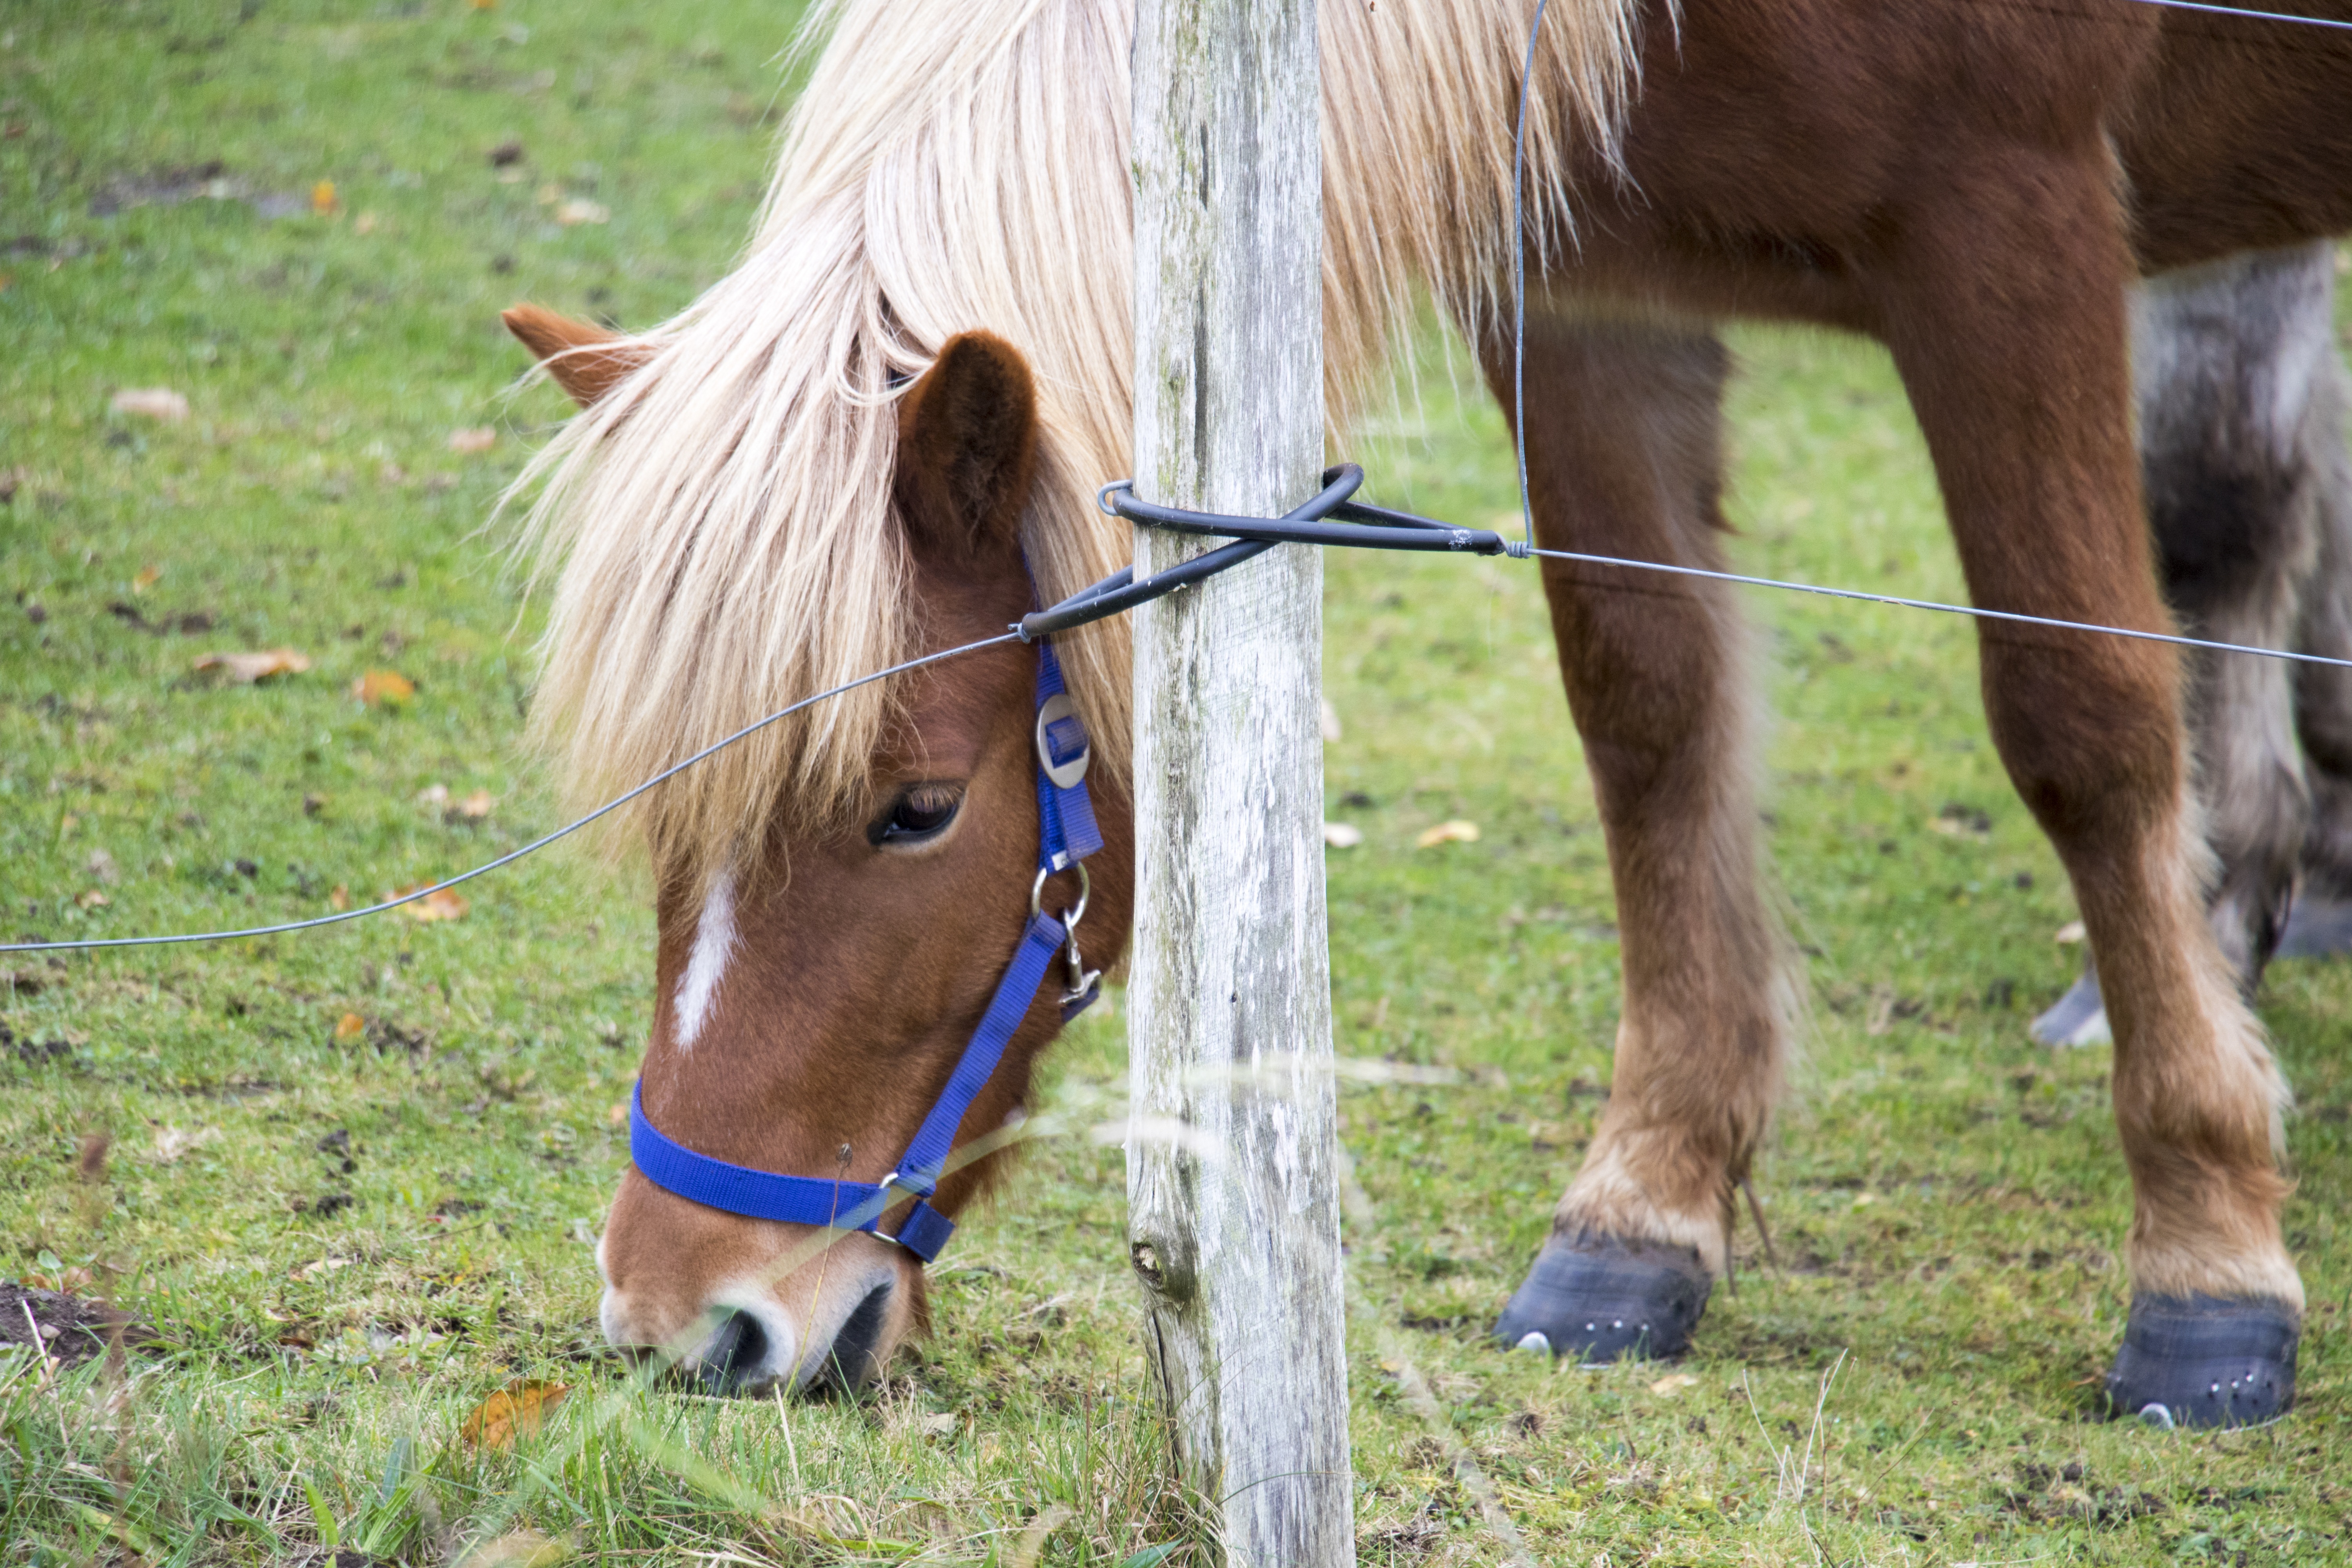
grass, farm, meadow, animal, pasture, grazing, horse, brown, rein, mammal, stallion, mane, agriculture, graze, bridle, paddock, wild horse, pony, vertebrate, denmark, creature, mare, rap, coupling, blond, horseshoe, mold, foal, animal world, colt, light brown, arabian horse, kaltblut, cold blooded animals, halter, pasture fence, horse like mammal, mustang horse